James Linger

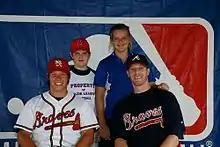
Linger (left) and Phil Stockman in 2006

James Linger (born 6 September 1990) is an Australian former professional baseball player. He was signed to the Atlanta Braves organisation and plays second base for the GCL Braves.